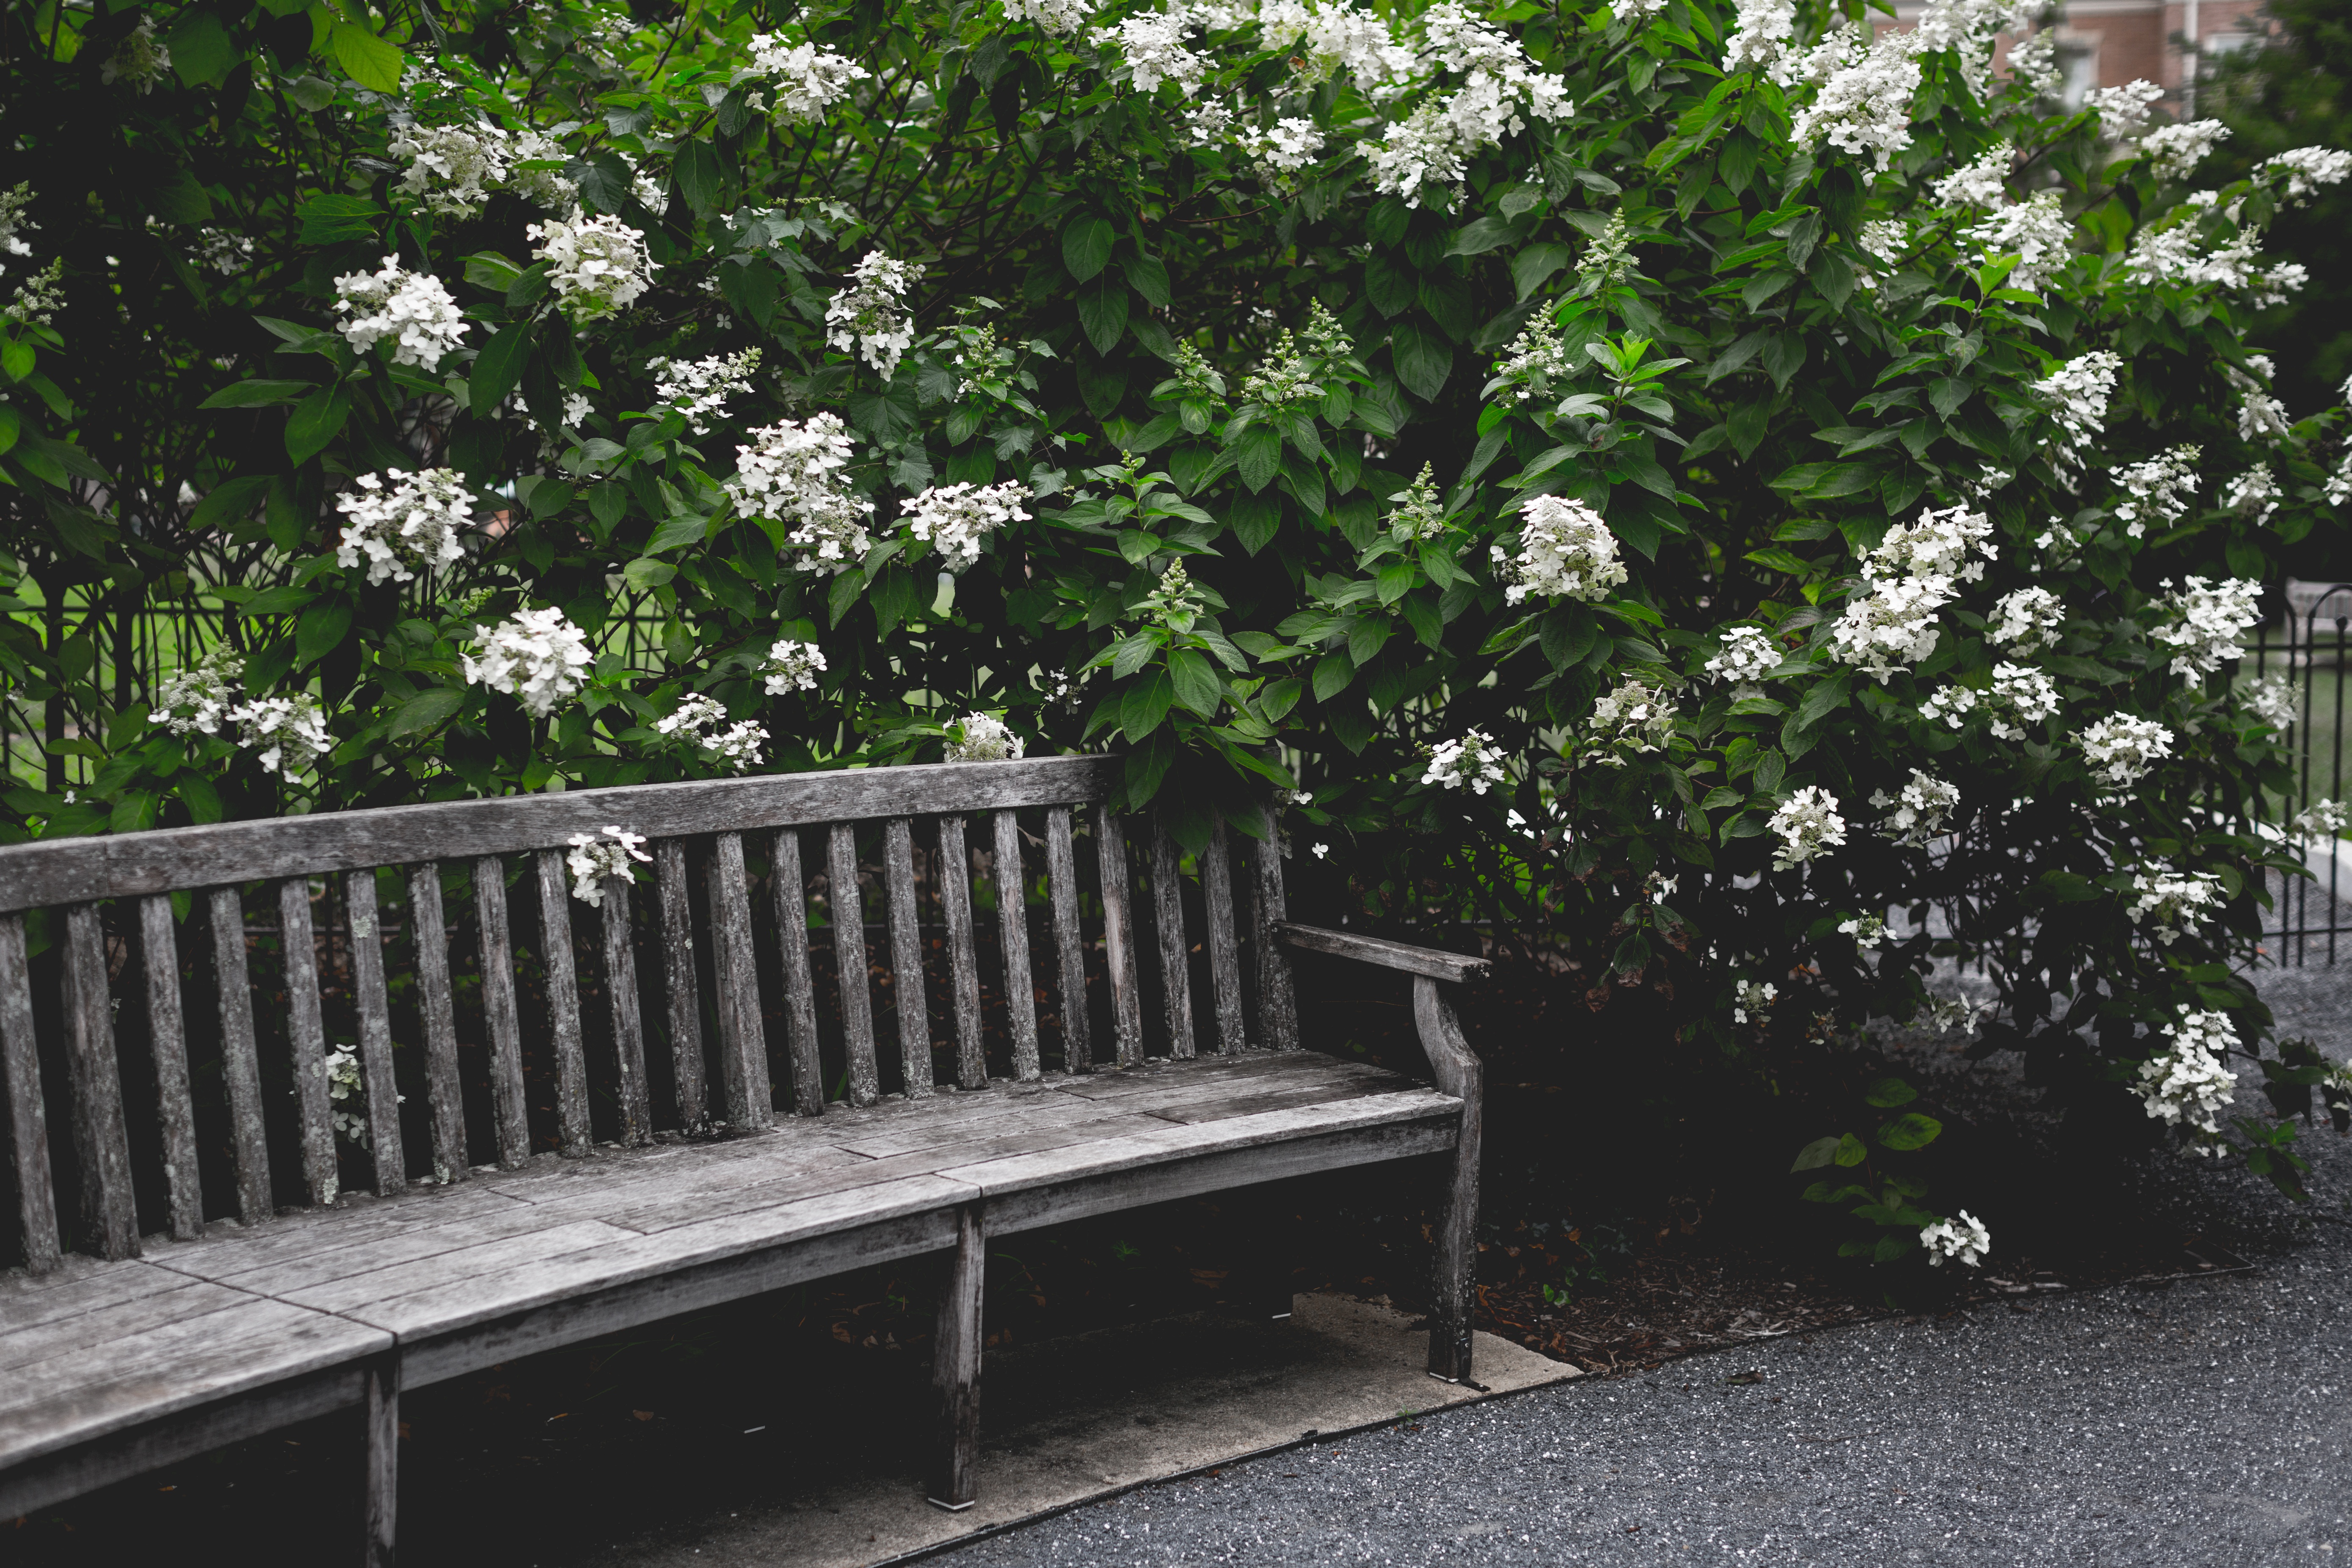
plant, flower, cottage, backyard, garden, shrub, yard, flowering plant, outdoor structure